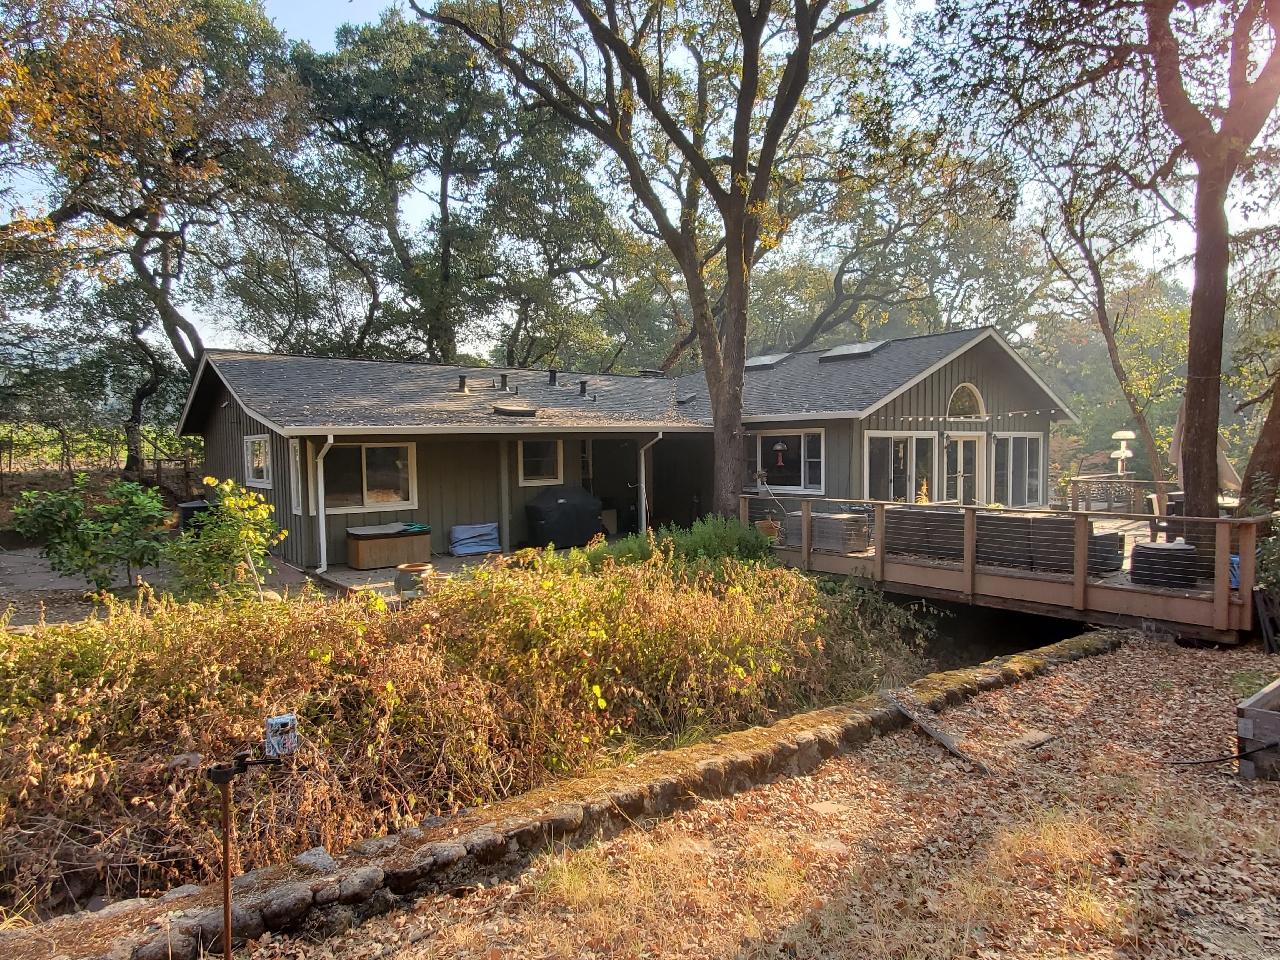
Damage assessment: no_damage